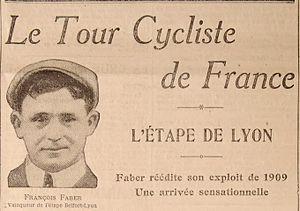
1910 - encart évoquant François Fabert dans Le Progrès.
François Faber, né le 26 janvier 1887 à Aulnay-sur-Iton dans l'Eure et mort tué à l'ennemi le 9 mai 1915 à Carency ou à Mont-Saint-Éloi selon les sources, dans le Pas-de-Calais, est un coureur cycliste de nationalité luxembourgeoise. Il compte à son palmarès un Tour de France, un Tour de Lombardie, un Paris-Roubaix, deux Paris-Tours, un Bordeaux-Paris et un Paris-Bruxelles. Sa réussite sportive est indissociable de la figure d'Alphonse Baugé qui fut son directeur sportif au sein de plusieurs équipes. Durant la seconde partie de sa carrière, une certaine rivalité sportive a opposé Faber à Octave Lapize.